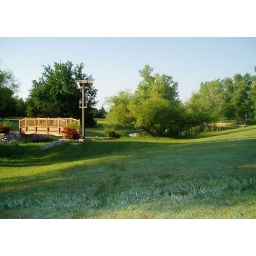
Walking bridge in back of Wichita house